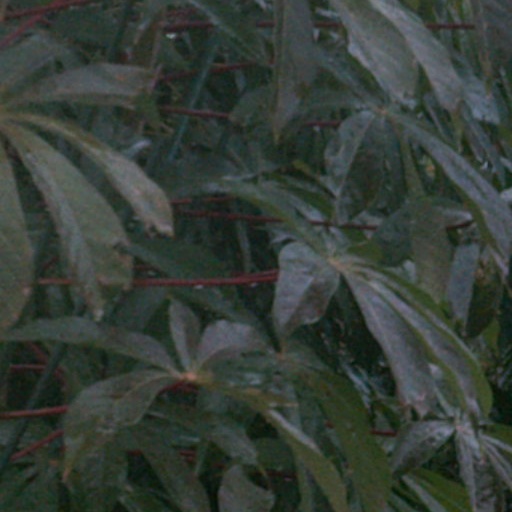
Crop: cassava